Nathaniel Backus House

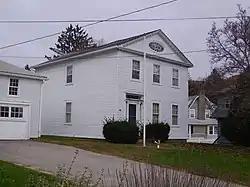

The Nathaniel Backus House is a two-story Greek Revival clapboarded house with a gable roof in Norwich, Connecticut. The house was built around 1750 by Nathaniel Backus and served as his home, it was later moved to its current location in 1952. The house originally began as a Colonial, but was greatly modified to Greek Revival around 1825, reconfiguring the central door to the left of the facade and adding two chimneys. The house is a historic house museum operated by the Faith Trumbull Chapter of the Daughters of the American Revolution.